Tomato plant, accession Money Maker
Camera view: bottom (45 deg); turntable rotation: 90 degrees
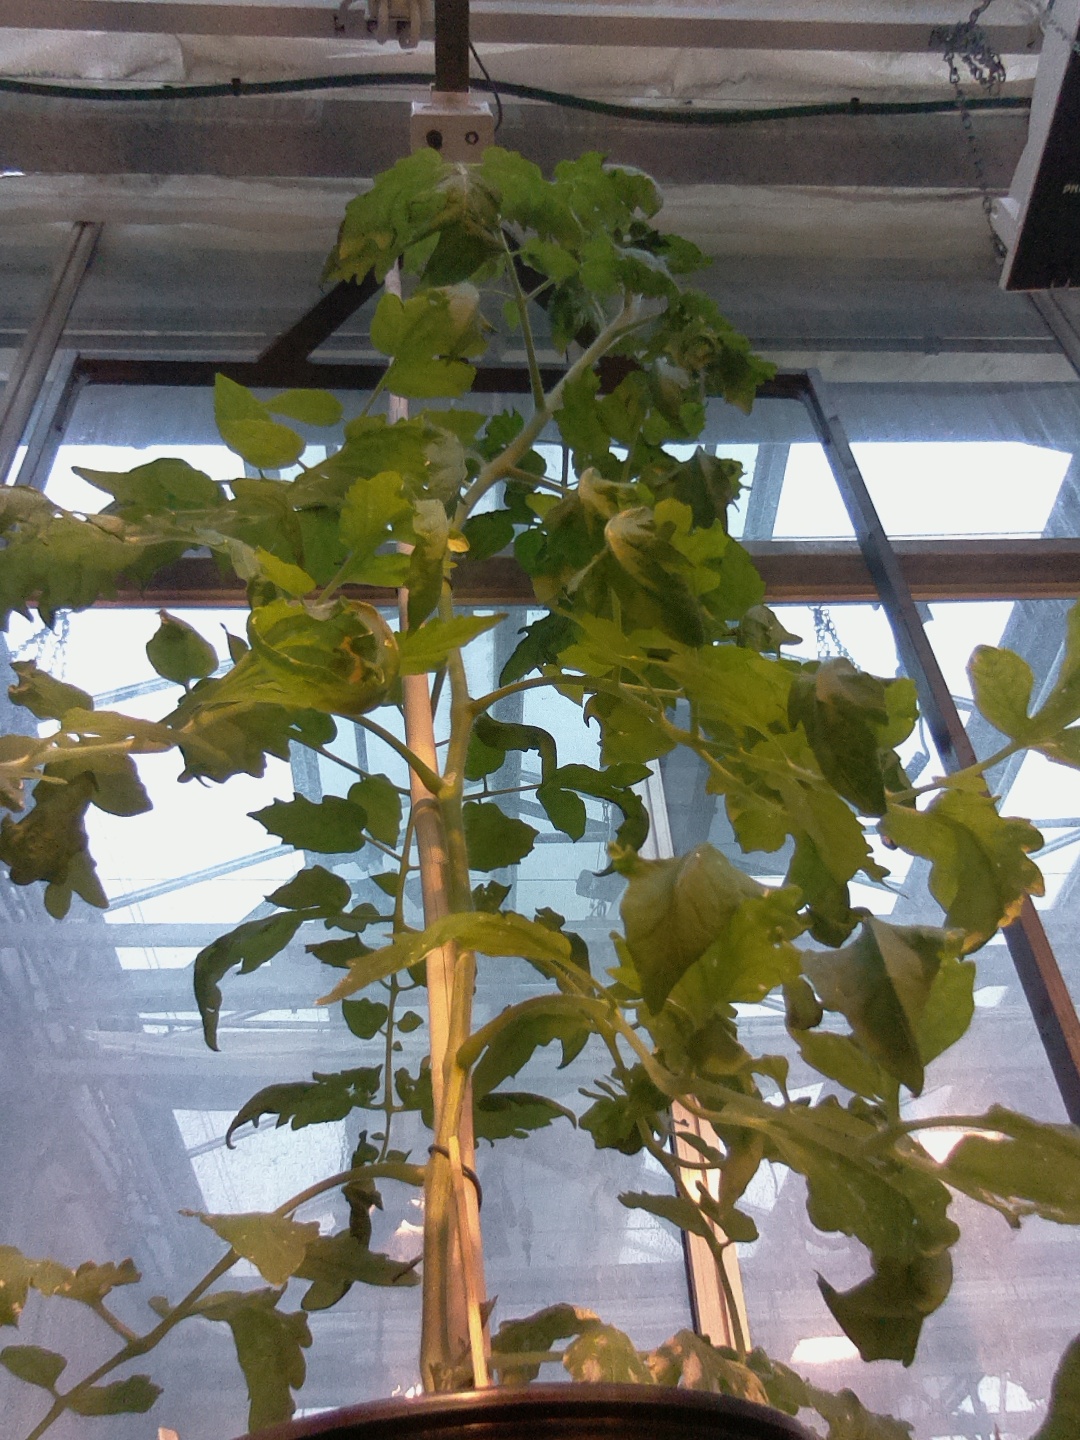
BBCH growth stage 65: Full flowering, 50%-60% of flowers open, first petals falling